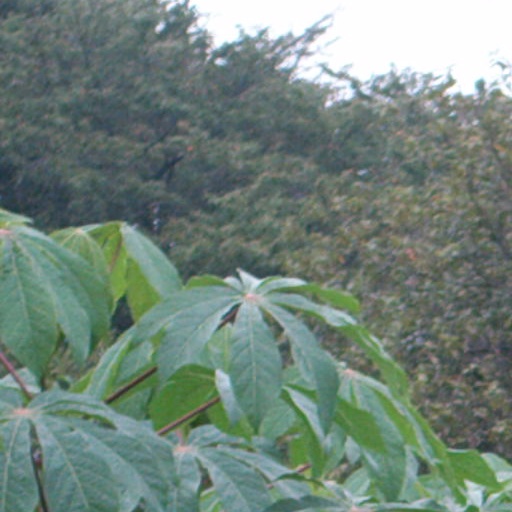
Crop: cassava